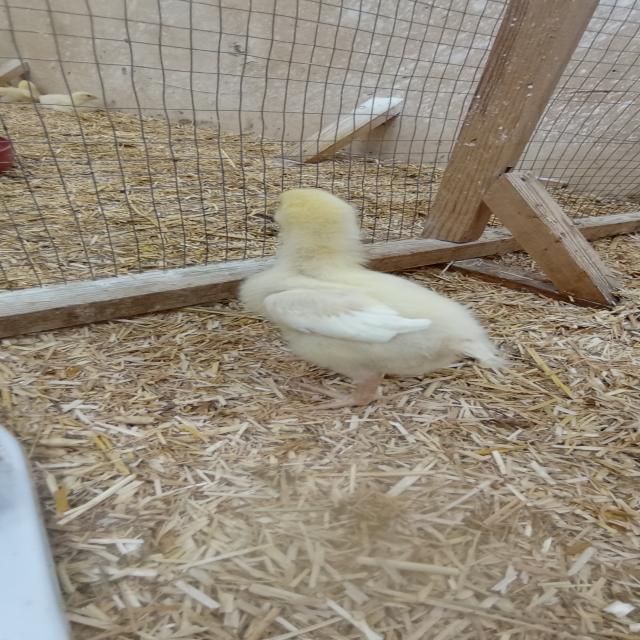
Weight: 161 g